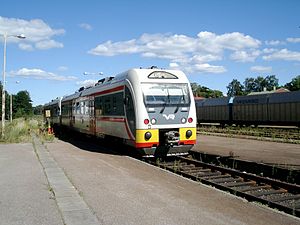
Hangö / Historie
Tog ved stationen i Hangö 2006
Hangö er en tosproget havneby på Finlands sydkyst, 130 km vest for Helsinki. Befolkningstallet var på 9.905 ved udgangen af 2004, og heraf var flertallet finsktalende, mens et mindretal på 44,3% var svensktalende.